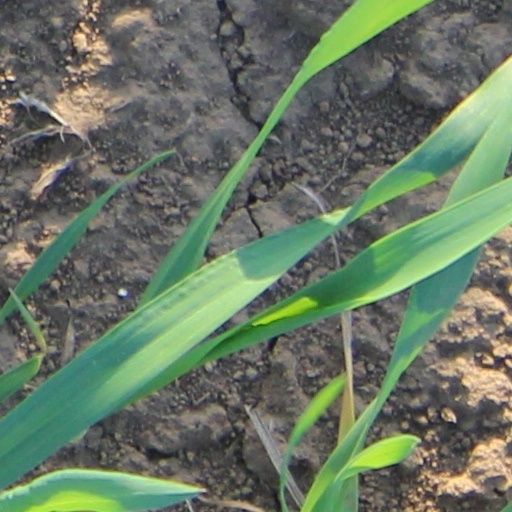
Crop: wheat